Galatasaray Islet

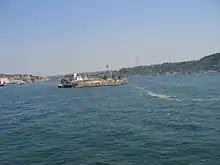
General view

In 1872, Ottoman sultan Abdülaziz (reigned 1861–1876) granted the islet to the Ottoman-Armenian court architect Sarkis Balyan (1835–1899), who erected a three-story house on it as his own residence. In 1874, during one of his several visits to Istanbul, Russian-Armenian painter Ivan Aivazovsky stayed in the mansion of Sarkis on the islet, and made here a number of paintings commissioned by the sultan for the Dolmabahçe Palace.